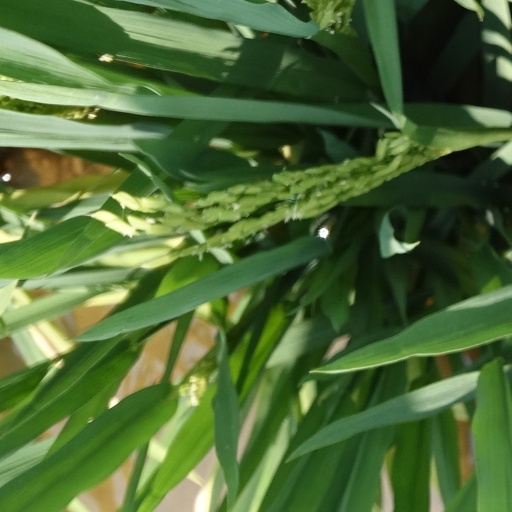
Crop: rice